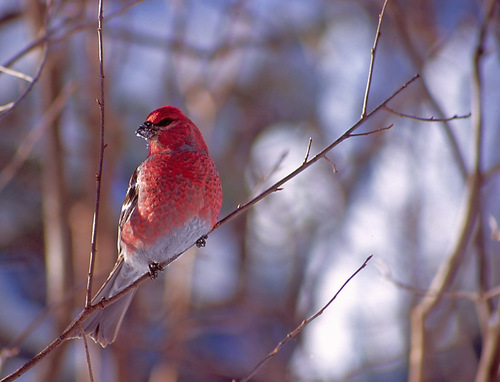
this bird has a light gray belly with a pink breast and crown.
this bird has a red head, breast and sides and a light gray abdomen and tail.
this strawberry-like bird is largely red with a black bill, though it has a grey-blue abdomen.
the bird is small and red, with a little grey and a small bill.
this bird has a red crown, throat, breast and side with a grey belly.
this bird is red with grey and has a very short beak.
this bird is red with grey and has a very short beak.
a small red bird with white undertail and belly and dark sections around the eyes, the beak is short and fat.
this bird has a red crown and red breast and a white belly.
a small bird with a white belly and red breast with a short rounded beak.
Species: Pine Grosbeak